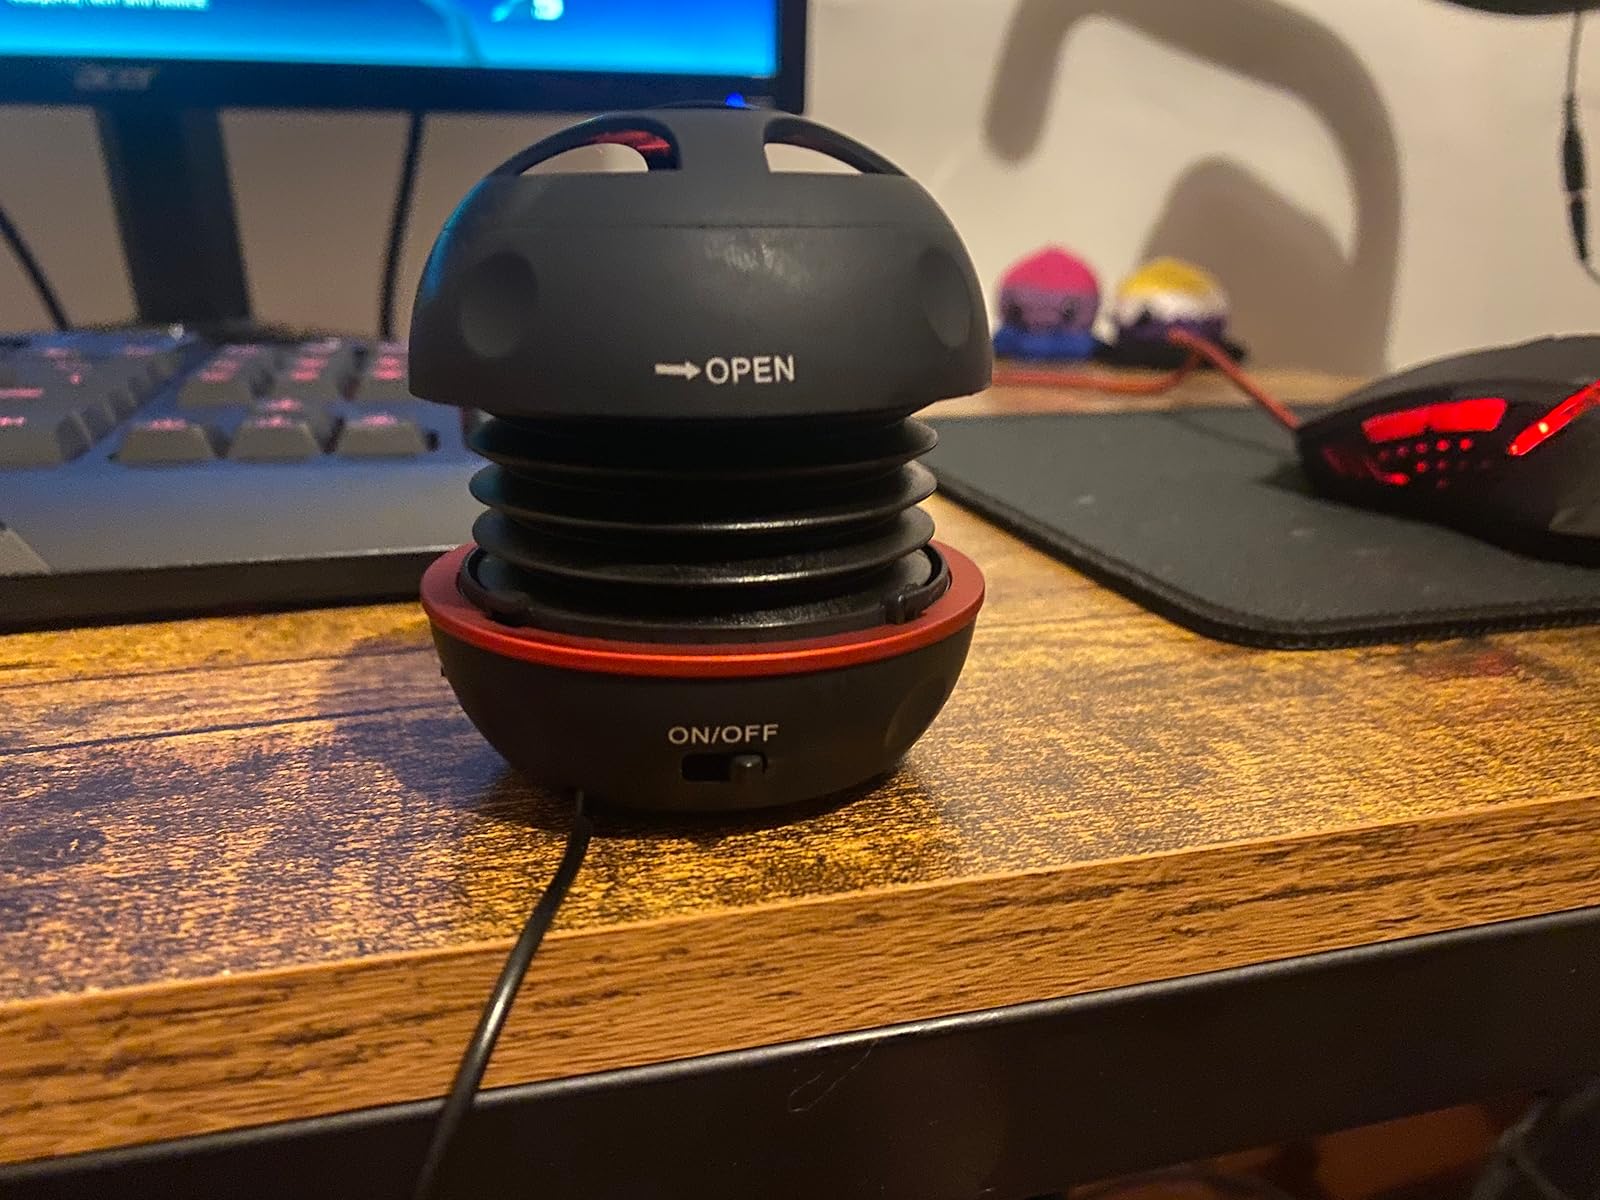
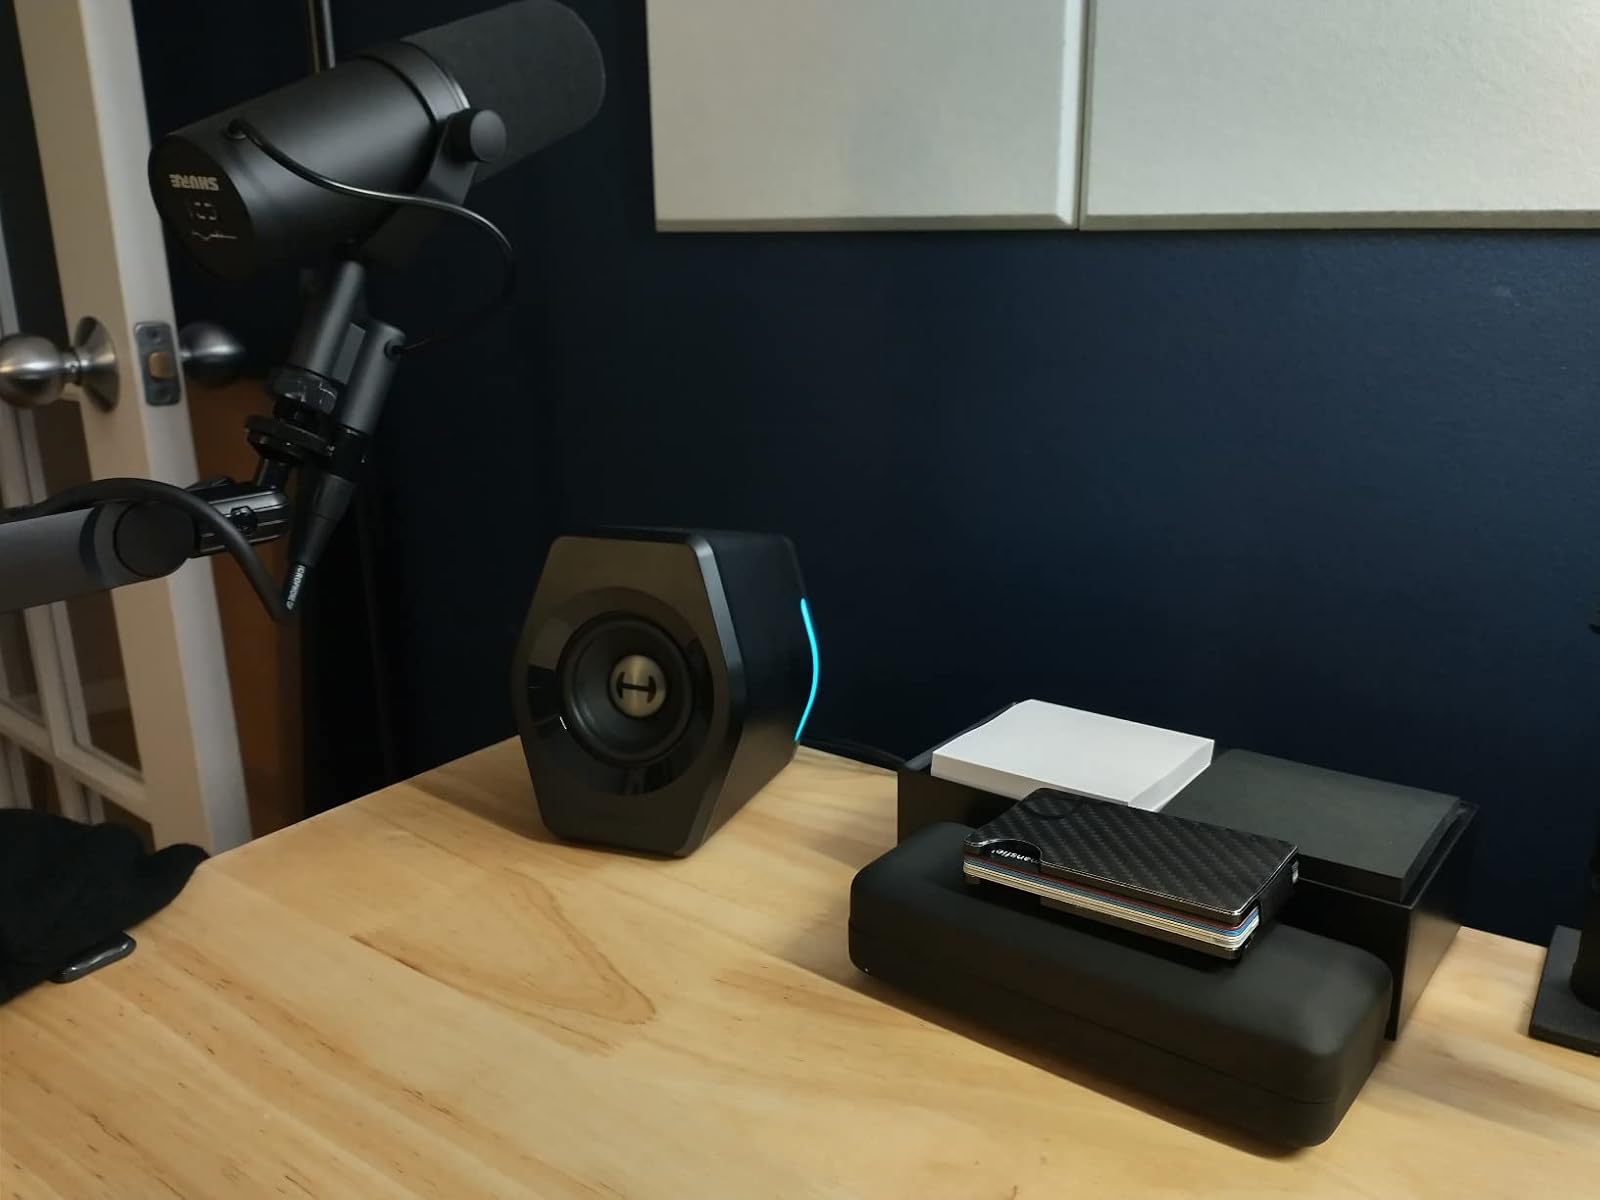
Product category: speaker
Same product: no